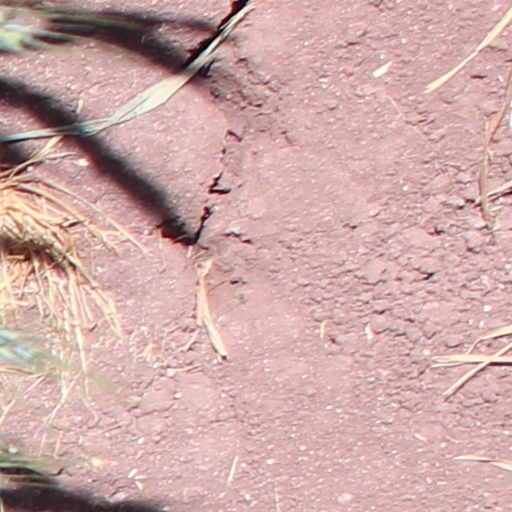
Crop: wheat